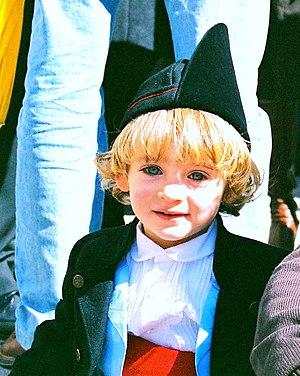
Le montera picona est un chapeau traditionnel asturien, fait de laine noire et porté par les hommes. Il dispose d'un bout pointu et était autrefois utilisé pour couvrir le visage contre le froid, mais il est maintenant en grande partie utilisé pour l'ornement. Il est moins porté à présent, mais reste un symbole de la culture asturienne.